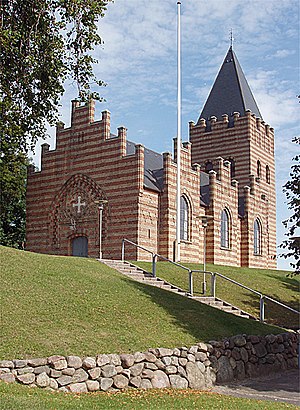
Gottlieb Bindesbøll / Andre arbejder
Hobro Kirke.
Michael Gottlieb Birckner Bindesbøll var en dansk arkitekt. Han var far til Thorvald Bindesbøll og bror til Severin Claudius Wilken Bindesbøll. Bindesbøll indtager en unik rolle i dansk arkitekturhistorie, idet han allerede ved begyndelsen af den historicistiske periode anviste andre mulige veje for dansk arkitektur, der ikke var præget af stilefterligning. Hans værker – særligt de uformelle villaer – har en selvstændighed, der peger frem mod nationalromantikken og endda frem mod den moderne arkitektur, men hans tidlige død satte en stopper for den indflydelse, han ellers kunne have haft på resten af 1800-tallet. Bindesbølls stokbebyggelse Lægeforeningens Boliger er optaget i Kulturkanonen, og hovedpartens af hans værker er blevet fredet.